Transport in Benin

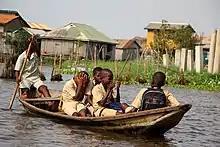
Transport of schoolchildren by pirogue in Ganvié

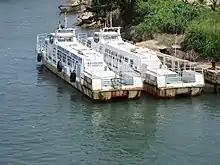
Cobenam boats in Cotonou

Benin's waterways are navigable along small sections, but are only locally important. There are two ports in Benin, Cotonou, a railhead, and Porto-Novo. The country does not have a merchant marine.